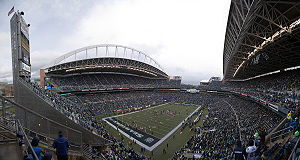
Seattle Seahawks
Seattle Seahawks er et amerikansk fodboldhold fra byen Seattle. Holdet vandt i 2014 sin første Super Bowl efter at have besejret Denver Broncos med 43-8 i Super Bowl XLVIII. De var med i Superbowl XL, hvor de tabte 21-10 til Pittsburgh Steelers. De spiller til dagligt i NFC West. Spilletrøjen er blå med hvide striber og med en indiansk inspireret havørn på ærmerne. Til holdets største profiler hører QB Russell Wilson, WR D.K. Metcalf, WR Josh Gordon, DE Jadeveon Clowney og ILB Bobby Wagner.